Truong Tri Truc Diem

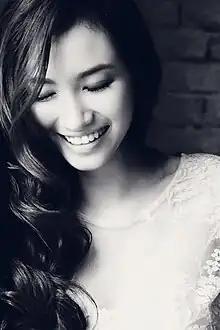
Self-portrait photograph

Truong Tri Truc Diem (Vietnamese name: Trương Tri Trúc Diễm) (born May 24, 1987 in Ho Chi Minh City) is a Vietnamese model, actress, goodwill ambassador and beauty pageant titleholder who was first runner-up of Miss Vietnam Photogenic 2005 pageant. She graduated from PSB Academy of Singapore with a Business Administration degree. In 2006, she became the face and spokesperson for many international brands and products in Vietnam and Asia, giving a boost for her modelling career as she was chosen most young and successful model of 2006. Truc Diem speaks Vietnamese, English, Korean and is studying Chinese. In 2007 she entered Miss Earth and won the title Miss Fashion, also in the same year Global beauties voted her top 50 most beautiful women on earth. She also entered Top 15 semi-finalist in Miss International 2011 in China.